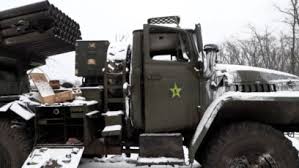
Label: Self Propelled Artillery